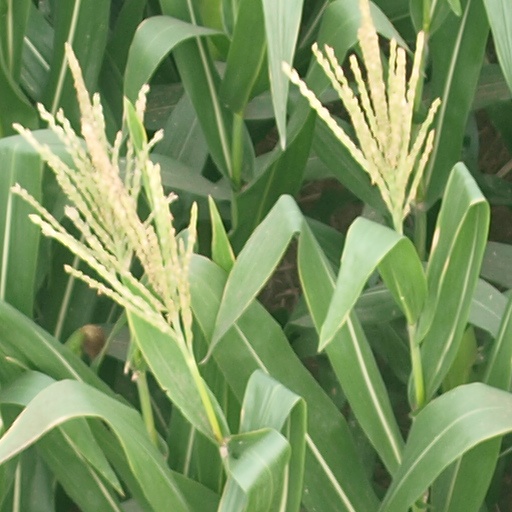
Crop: maize; corn